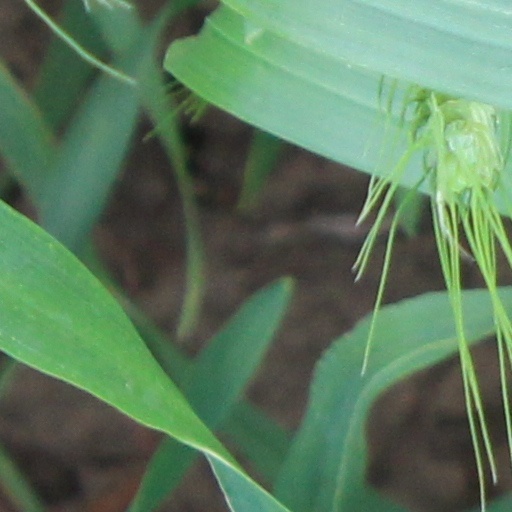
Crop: wheat